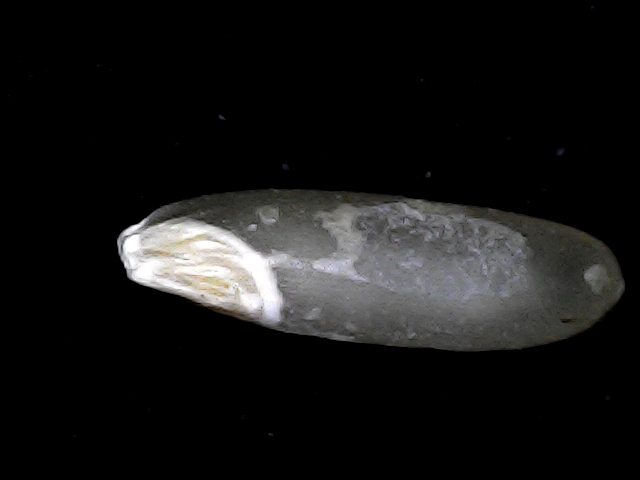
Rice variety: BD70